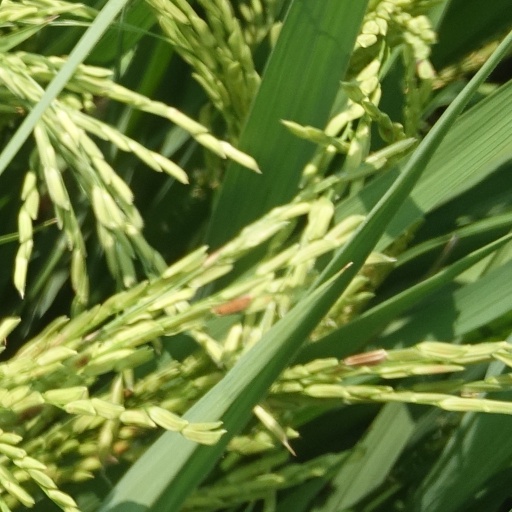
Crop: rice